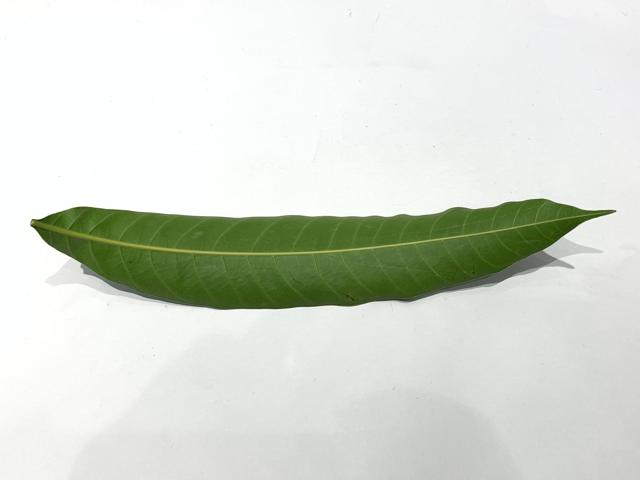
Mango leaf variety: Fazli